Travis Knight

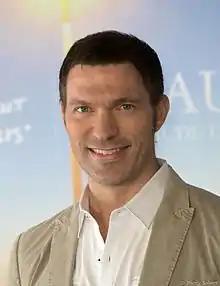
Knight in 2016

Travis Andrew Knight (born September 13, 1973) is an American animator, producer, director, actor, and former rapper. The son of the Nike co-founder Phil Knight, he has worked as the lead animator and current CEO for the stop-motion animation studio Laika, including directing the company's films "Kubo and the Two Strings" (2016) and the upcoming "Wildwood" (2026). He also directed the live-action films "Bumblebee" (2018) and the upcoming "Masters of the Universe" (2026). Knight received three nominations for the Academy Awards.